Answer in natural language. Is black dresser with multiple drawers (marked A) behind dark brown side table with x-legs (marked B)? Choose between the following options: yes or no
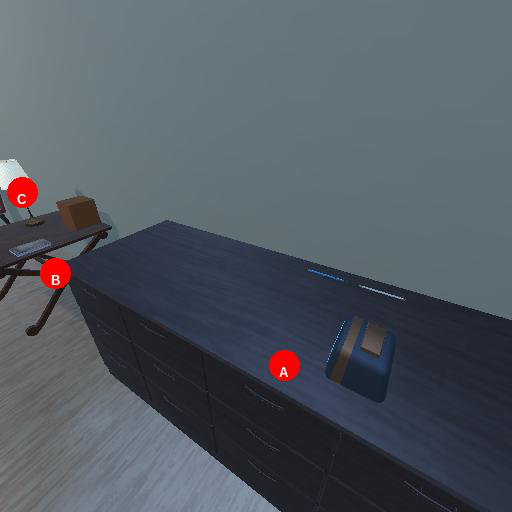
<answer>no</answer>